Answer in natural language. Considering the relative positions, is abstract rectangle frame on wall above or below brown colour countertop lx? Choose between the following options: above or below
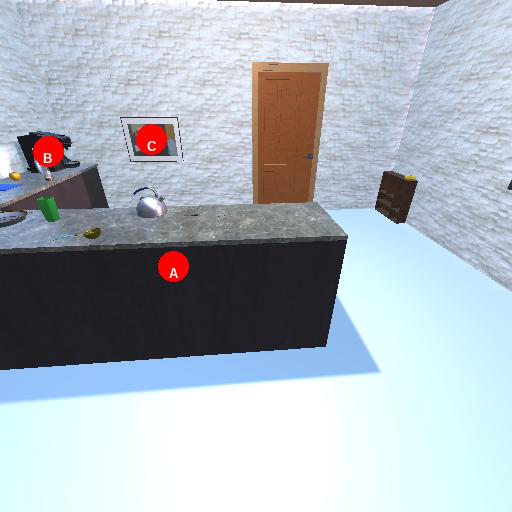
<answer>above</answer>